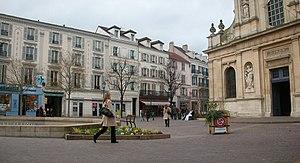
Place de l'Église à Rueil-Malmaison
Rueil-Malmaison est une commune française située dans le département des Hauts-de-Seine en région Île-de-France.